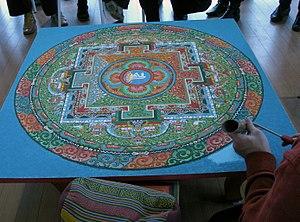
Mandala est un terme sanskrit, en tibétain : དཀྱིལ་འཁོར, Wylie : dkyil 'khor, THL : kilkor, signifiant cercle, et par extension, sphère, environnement, communauté. Les mandala sont en premier lieu des aires rituelles utilisées pour évoquer des divinités hindoues. Le bouddhisme héritier de ces pratiques utilise également les mandalas pour ses rites et ses pratiques de méditation.